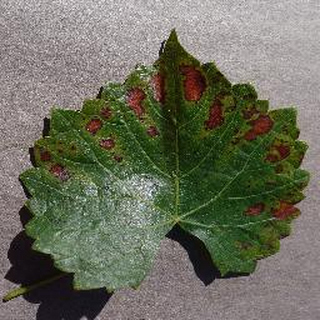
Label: grape_esca_black_measles